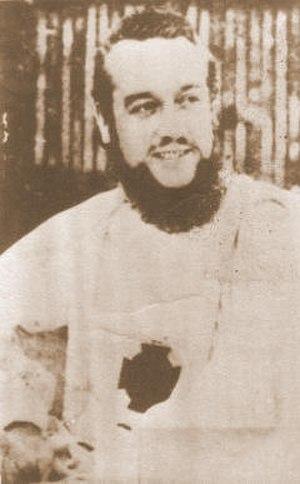
Sa Sainteté ingénieur des mines, professeur de sciences biologiques, docteur en théologie: «Serge Raynaud de la Ferrière"" (au Moyen-Orient: Mahatma Chandra Bala). Illustre souverain suprême de la Grande Fraternité Universelle."
Serge Raynaud de la Ferriere est un astrologue, président d'un « institut de cosmobiologie ». Il quitte Paris en 1947 avec son épouse et quelques disciples pour l'Amérique du sud où il fonde un « ordre du verseau ». La Grande Fraternité Universelle qu'il fonde la même année combine des considérations astrologiques sur l'« ère du verseau » avec des enseignements prétendument « précolombiens ». Présenté par ses disciples comme «l'un des grands instructeurs de l'Humanité », Raynaud est parvenu rassembler des disciples suffisamment convaincus pour faire de sa Grande Fraternité Universelle un mouvement actif dans plusieurs pays, principalement en Amérique du sud et en Amérique centrale.